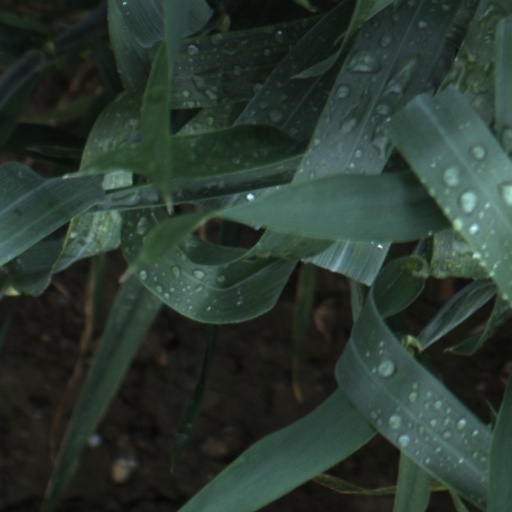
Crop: wheat